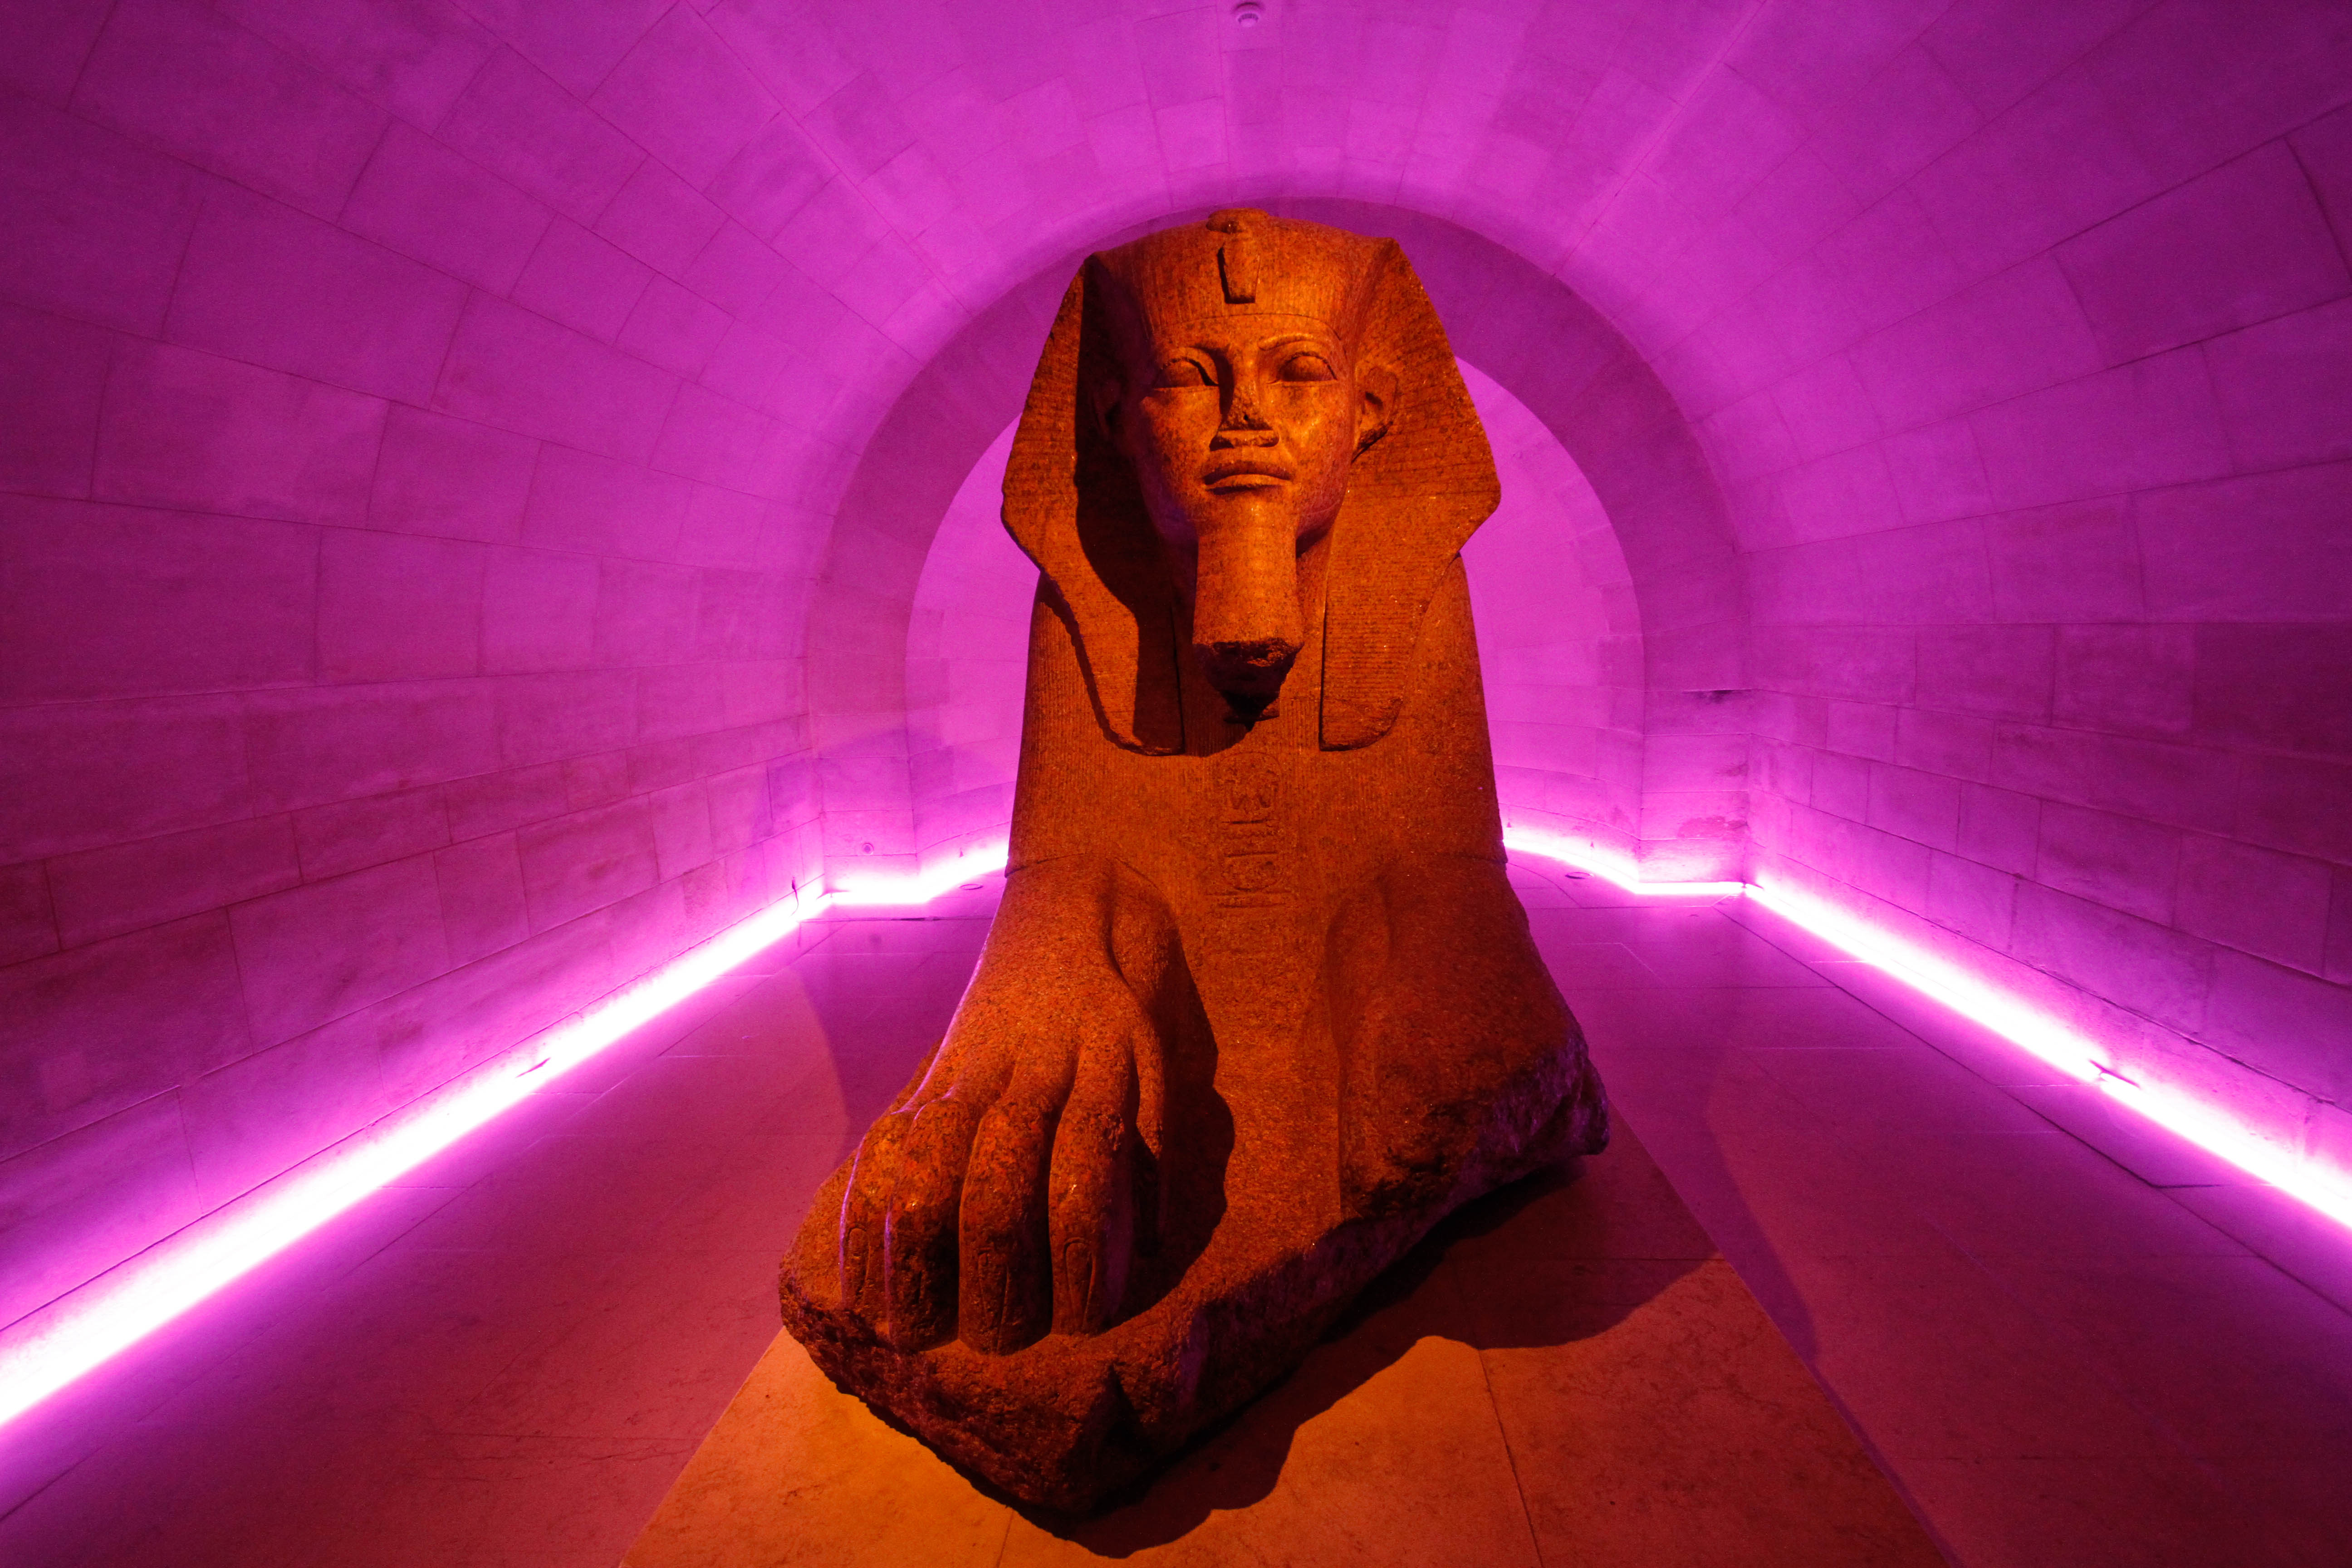
light, statue, red, color, darkness, egypt, sculpture, temple, egyptian, god, egyptian statue, egyptian paharaoh, paharaoh